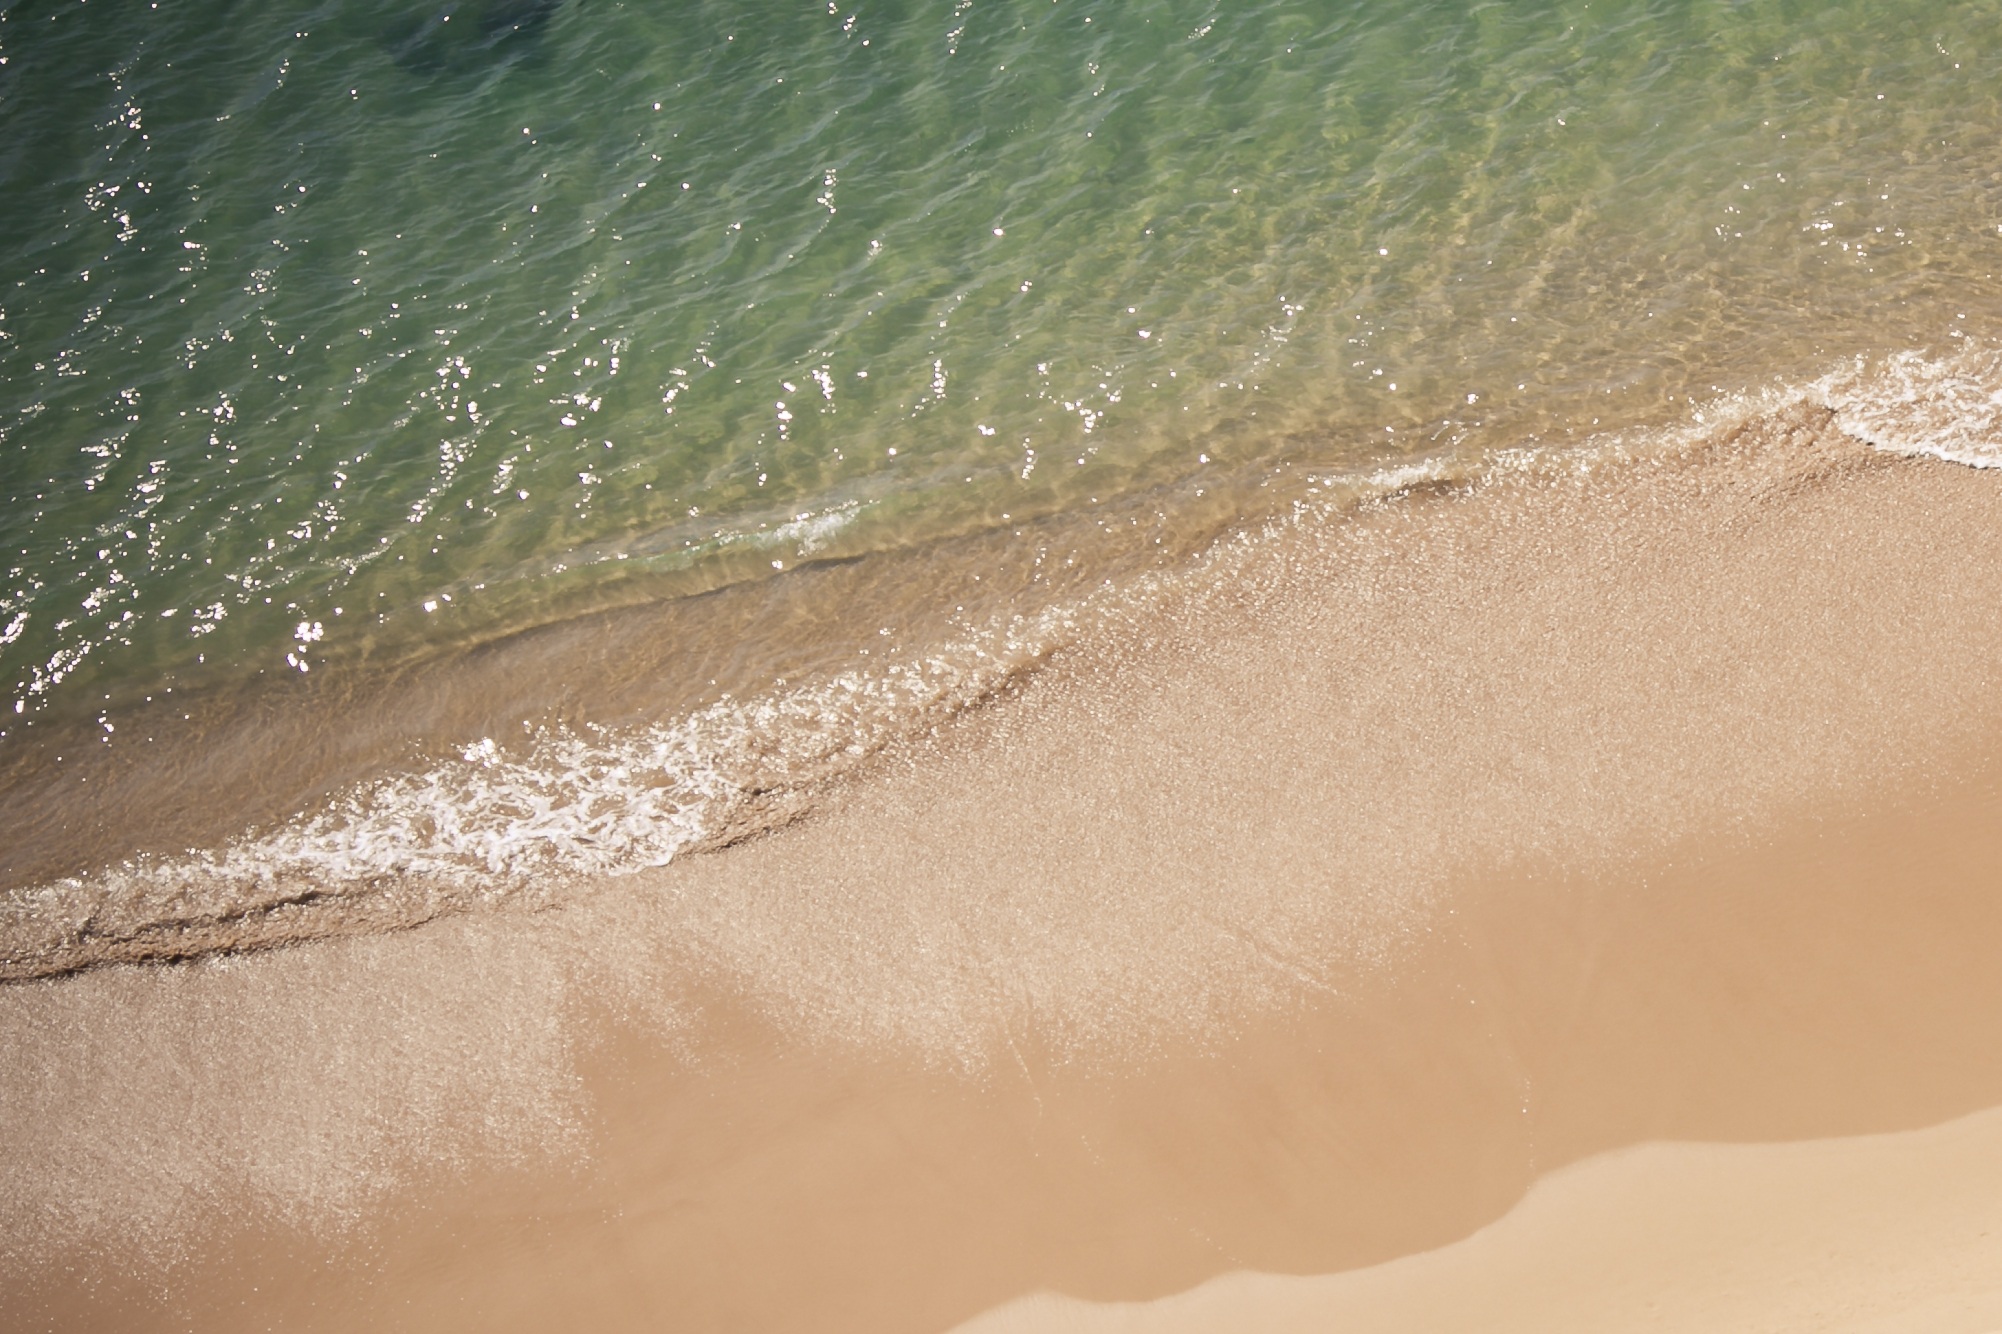
hand, beach, sea, coast, water, nature, sand, wave, summer, leg, surf, blue, material, close up, human body, bank, turquoise, eye, skin, portugal, atlantic, algarve, sand beach